Recreational drug use in animals

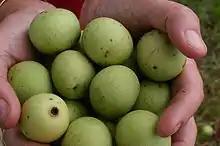
According to legend, the fruit of the marula tree is sought by elephants for its alcohol content when ripe.

South African legends, recorded as early as the 1830s by naturalist Adulphe Delegorgue, describe elephants seeking out the fermented fruit of the marula tree, and showing signs of intoxication, including increased aggression, after doing so. This behavior was controversially depicted in the 1974 documentary "Animals Are Beautiful People": the crew of the film reportedly staged the scene, either by soaking the fruit in alcohol before allowing animals to eat it, or by simply injecting the animals with a veterinary anesthetic to elicit symptoms of intoxication. Studies have concluded that this is a myth. One of the studies instead attributed their aggression to the value of the trees as a food source. Yet it may be possible that another intoxicant is at play – elephants are also known to eat the bark of the tree, which often contains toxic beetle pupae.